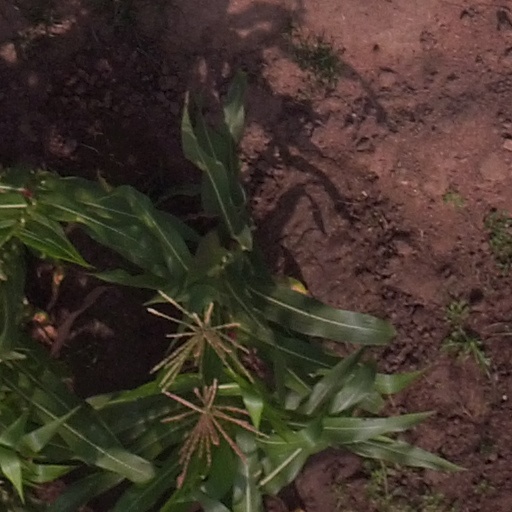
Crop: maize; corn